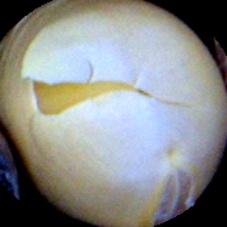
Label: Skin-damaged